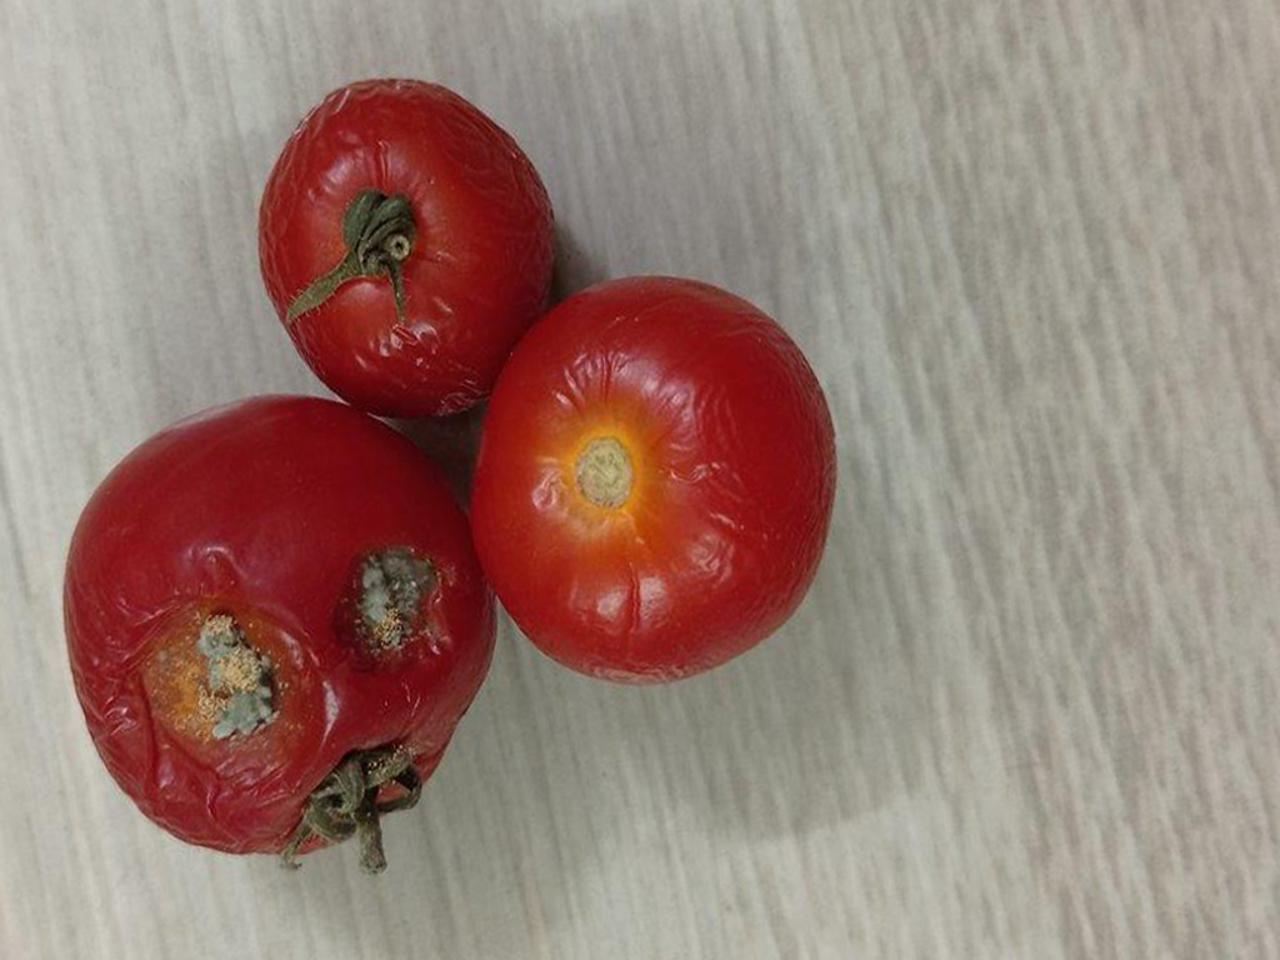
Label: Rotten